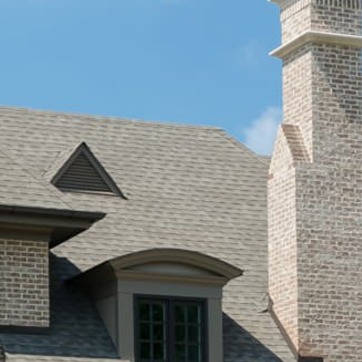
Material: other